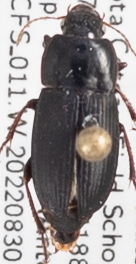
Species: Harpalus opacipennis
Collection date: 2022-08-30
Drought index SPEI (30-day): -1.348
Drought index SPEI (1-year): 1.172
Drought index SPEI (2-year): -0.944